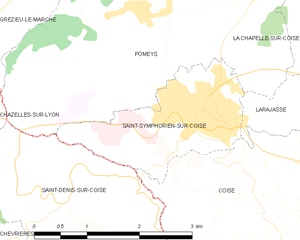
Carte des communes françaises